Hydrocharis laevigata

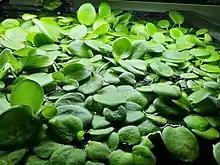
Amazon Frogbit in aquaculture

Amazon Frogbit in captivity has two hazards to its health which aquarium owners can avoid: (1) water droplets on the tops of the leaves can rot the plant (they must be kept dry), and (2) some species of aquatic snail appear to like to eat the spongy material on the bottoms of the plant leaves (keep them near the center of the tank, not against the glass on the edges.)